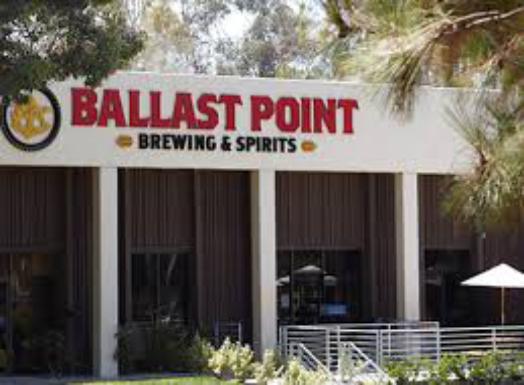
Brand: Ballast Point
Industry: Food